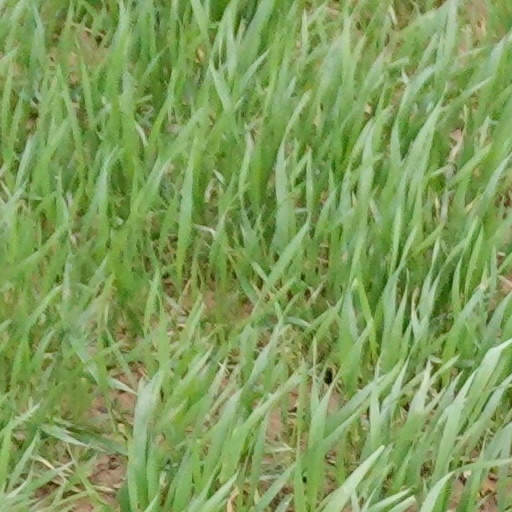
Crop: wheat